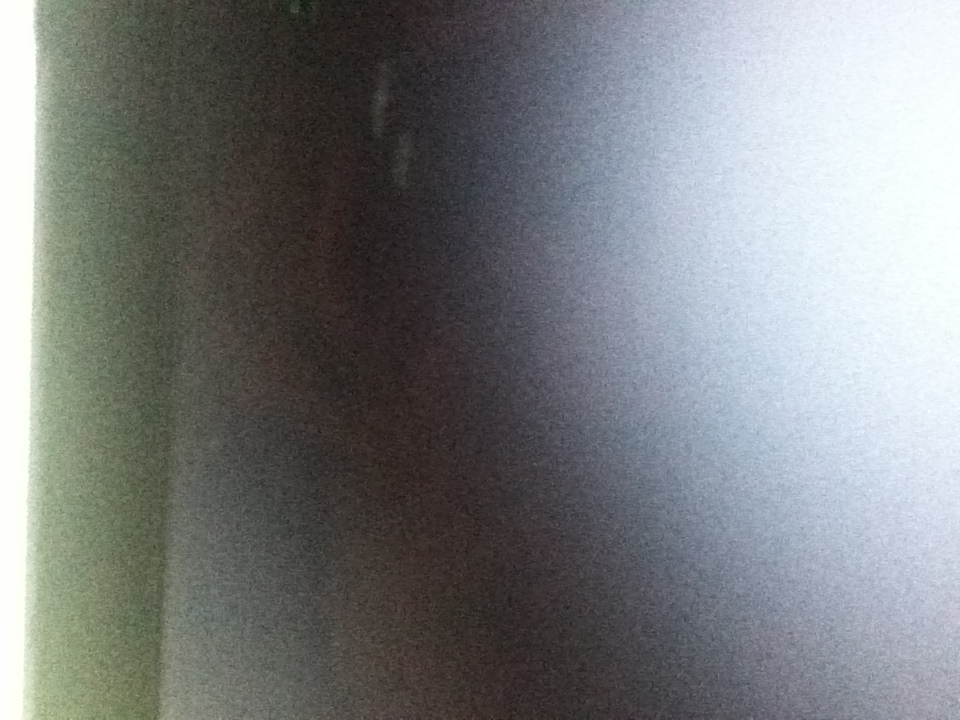Question: What is the computer screen showing?
Answer: unanswerable